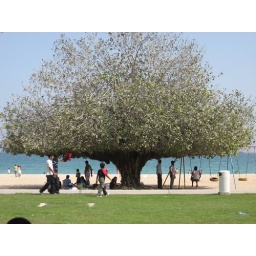
A tree in d beach